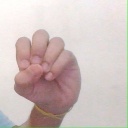
अक्षर: उ